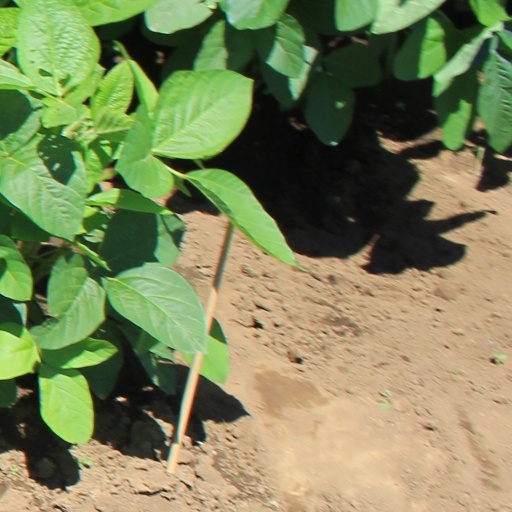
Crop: soybean